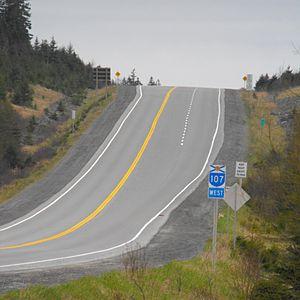
La route 107 est une route située dans le sud-est de la Nouvelle-Écosse, à l'est d'Halifax. Elle possède une longueur totale de 37 km est majoritairement une autoroute à une seule chaussée.